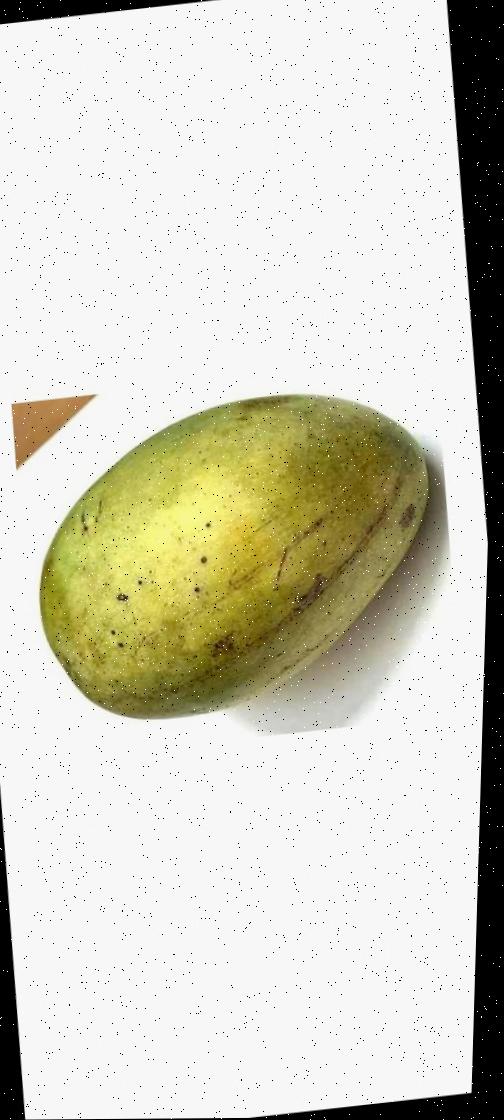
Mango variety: Fazli Shurmai